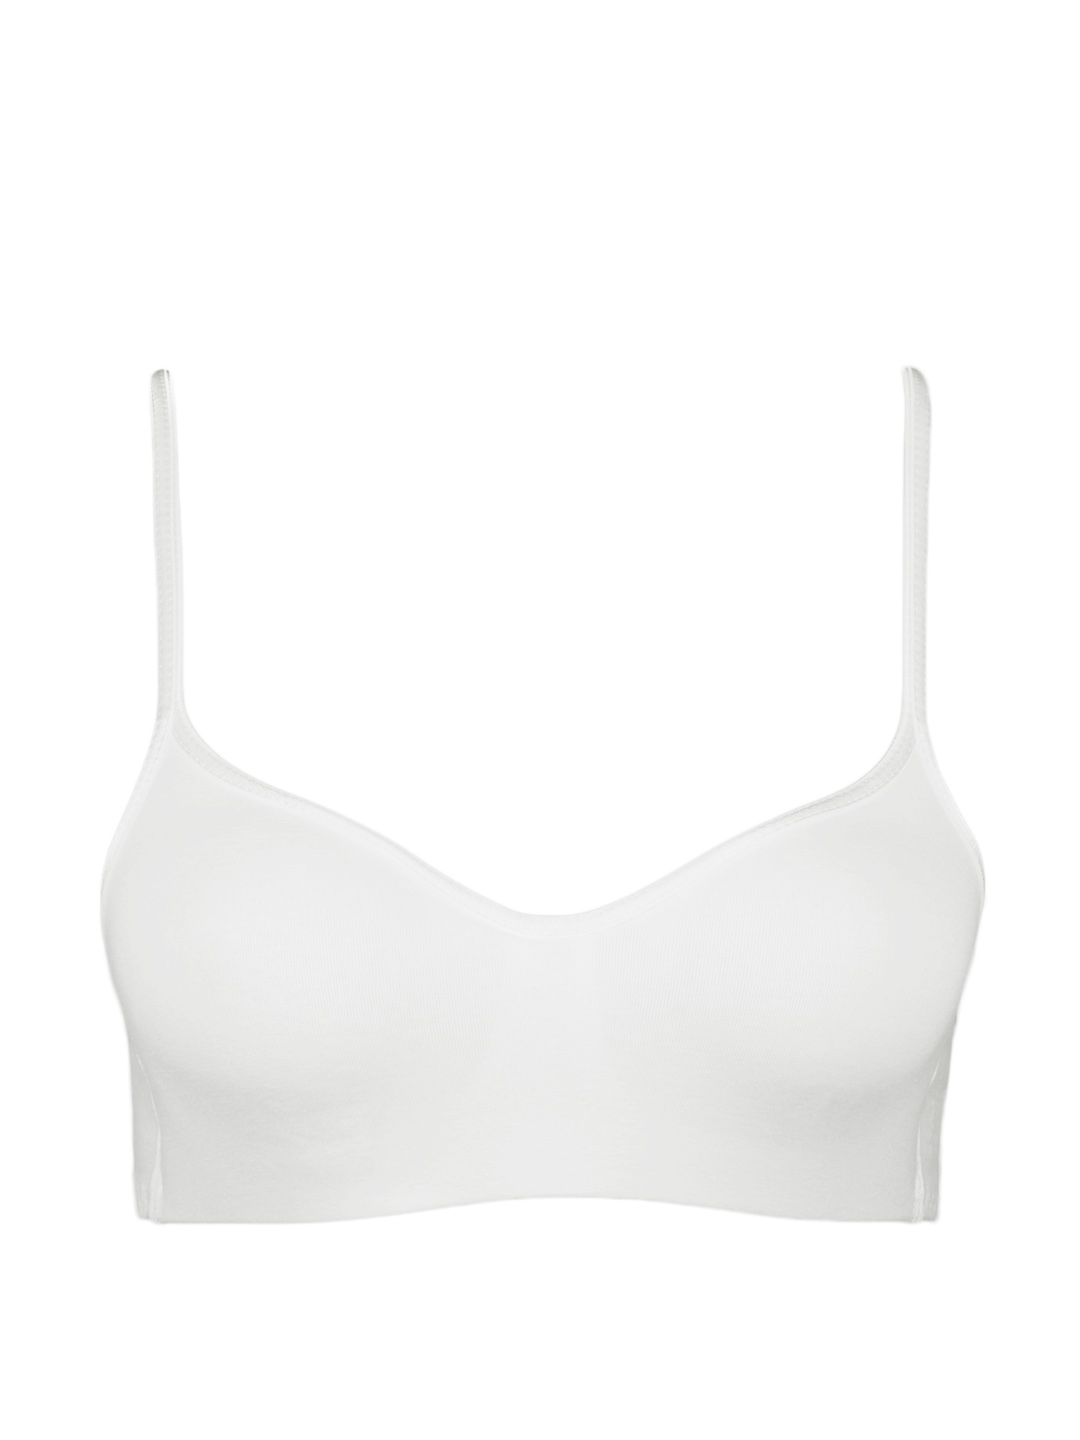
Jockey Women White Seamless Bra 1672
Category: Apparel / Innerwear / Bra
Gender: Women
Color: White
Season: Fall 2015
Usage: Casual